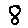
Label: 8